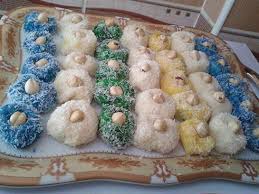
Yemek: lokum